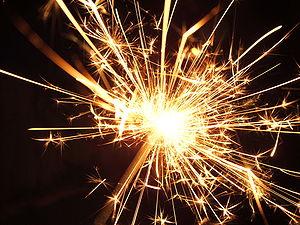
Cierge magique pendant la nuit de Guy Fawkes, en Angleterre.